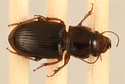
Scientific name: Cratacanthus dubius
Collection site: North Sterling NEON (STER), plot STER_029